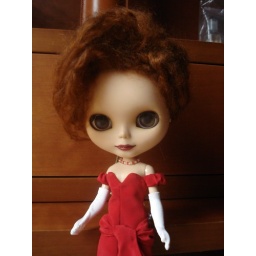
Vivian is a custom by erregiro and she walks in a killer red dress made by miss_takes. Thanks Rafa and Silvia